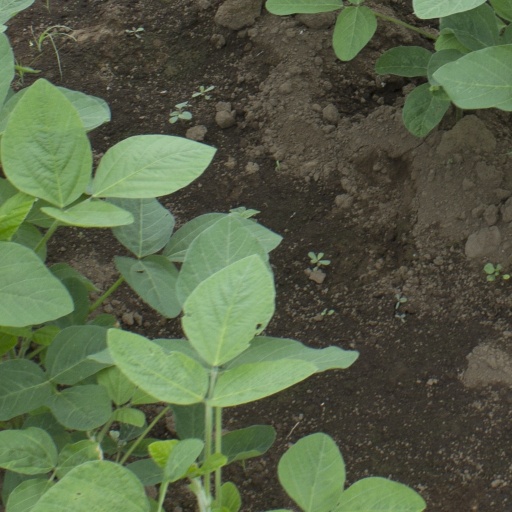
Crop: soybean